Port Arthur, Texas

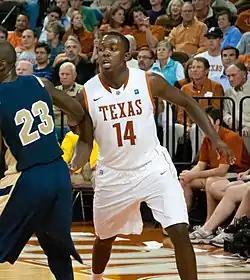
J'Covan Brown

Home to a large portion of United States oil refining capacity, Port Arthur has seen renewed investment in several key installations. Motiva Enterprises began undertaking a major addition to its western Port Arthur refinery, expanding capacity to . This $10.0 billion project is the largest U..S refinery expansion to occur in 30 years. Premcor Refining (now Valero) completed a $775 million expansion of its petrochemical plant, and BASF/Fina commenced operations of a new $1.75 billion gasification and cogeneration unit on premises of its current installation, which had just completed its own $1 billion upgrade. These operations are supported by the Port of Port Arthur, one of Texas' leading seaports.